Fuchu Himba Stakes

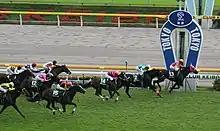
2010 Fuchu Himba Stakes

The Fuchu Himba Stakes (Japanese 府中牝馬ステークス) is a Japanese Grade 3 horse race for Thoroughbred fillies and mares aged three and over run in June over a distance of 1,800 meters at Tokyo Racecourse.